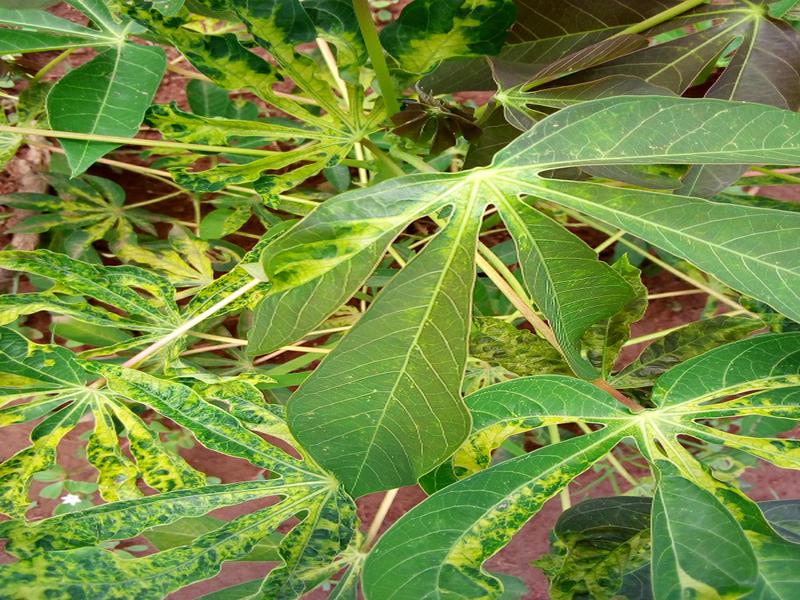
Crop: cassava
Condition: mosaic_disease